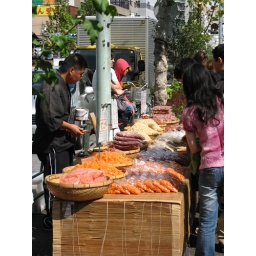
Tsukiji fish market in Japan.